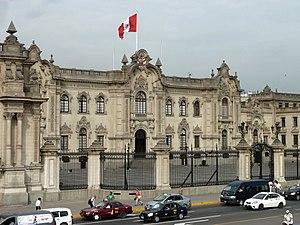
Ci-dessous la liste des présidents de la République du Pérou par ordre chronologique :